Konrad Emil Bloch

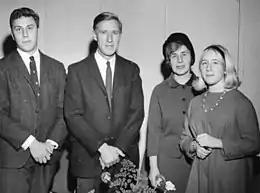
Bloch with wife and children in Stockholm in 1964

Bloch and his wife Lore Teutsch first met in Munich. They married in the U.S. in 1941. They had two children, Peter Conrad Bloch and Susan Elizabeth Bloch, and two grandchildren, Benjamin Nieman Bloch and Emilie Bloch Sondel. They lived for many decades in the mid-century modern enclave Six Moon Hill in Lexington, Massachusetts. He was fond of skiing, tennis, and music. Konrad died in Burlington, Massachusetts of congestive heart failure in 2000, aged 88. Lore Bloch died in 2010 aged 98.